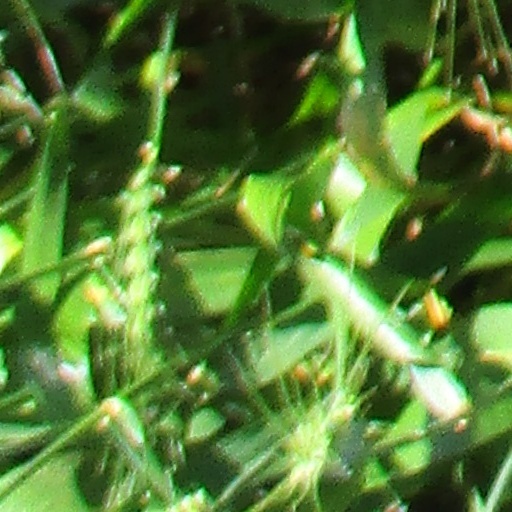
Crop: wheat